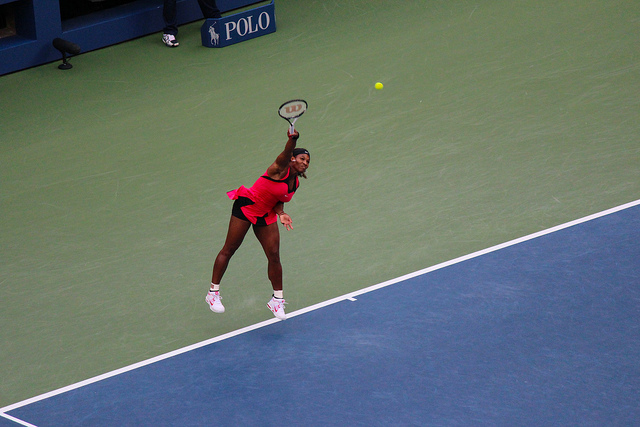
một người phụ nữ đang vung vợt để đánh quả bóng tennis